Goliath (Six Flags Great America)

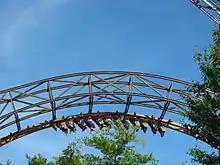
Goliath's zero gravity stall inversion

The of track is made of six layers of laminated wood, with a steel rectangular tube acting as the topmost layer of track. This type of track is known as Topper Track and allows for more dynamic roller coaster elements to be performed on a wooden roller coaster. Additionally, this track style is designed to reduce the maintenance typically required for a wooden roller coaster and to provide a smoother ride experience.